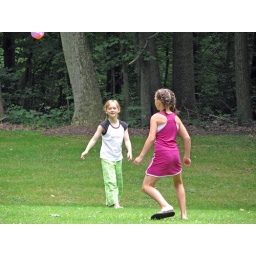
Natalie and Jordan are kicking a beach ball around on the lawn